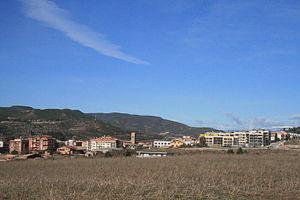
Callús est une commune de la province de Barcelone, en Catalogne, en Espagne, de la comarque de Bages